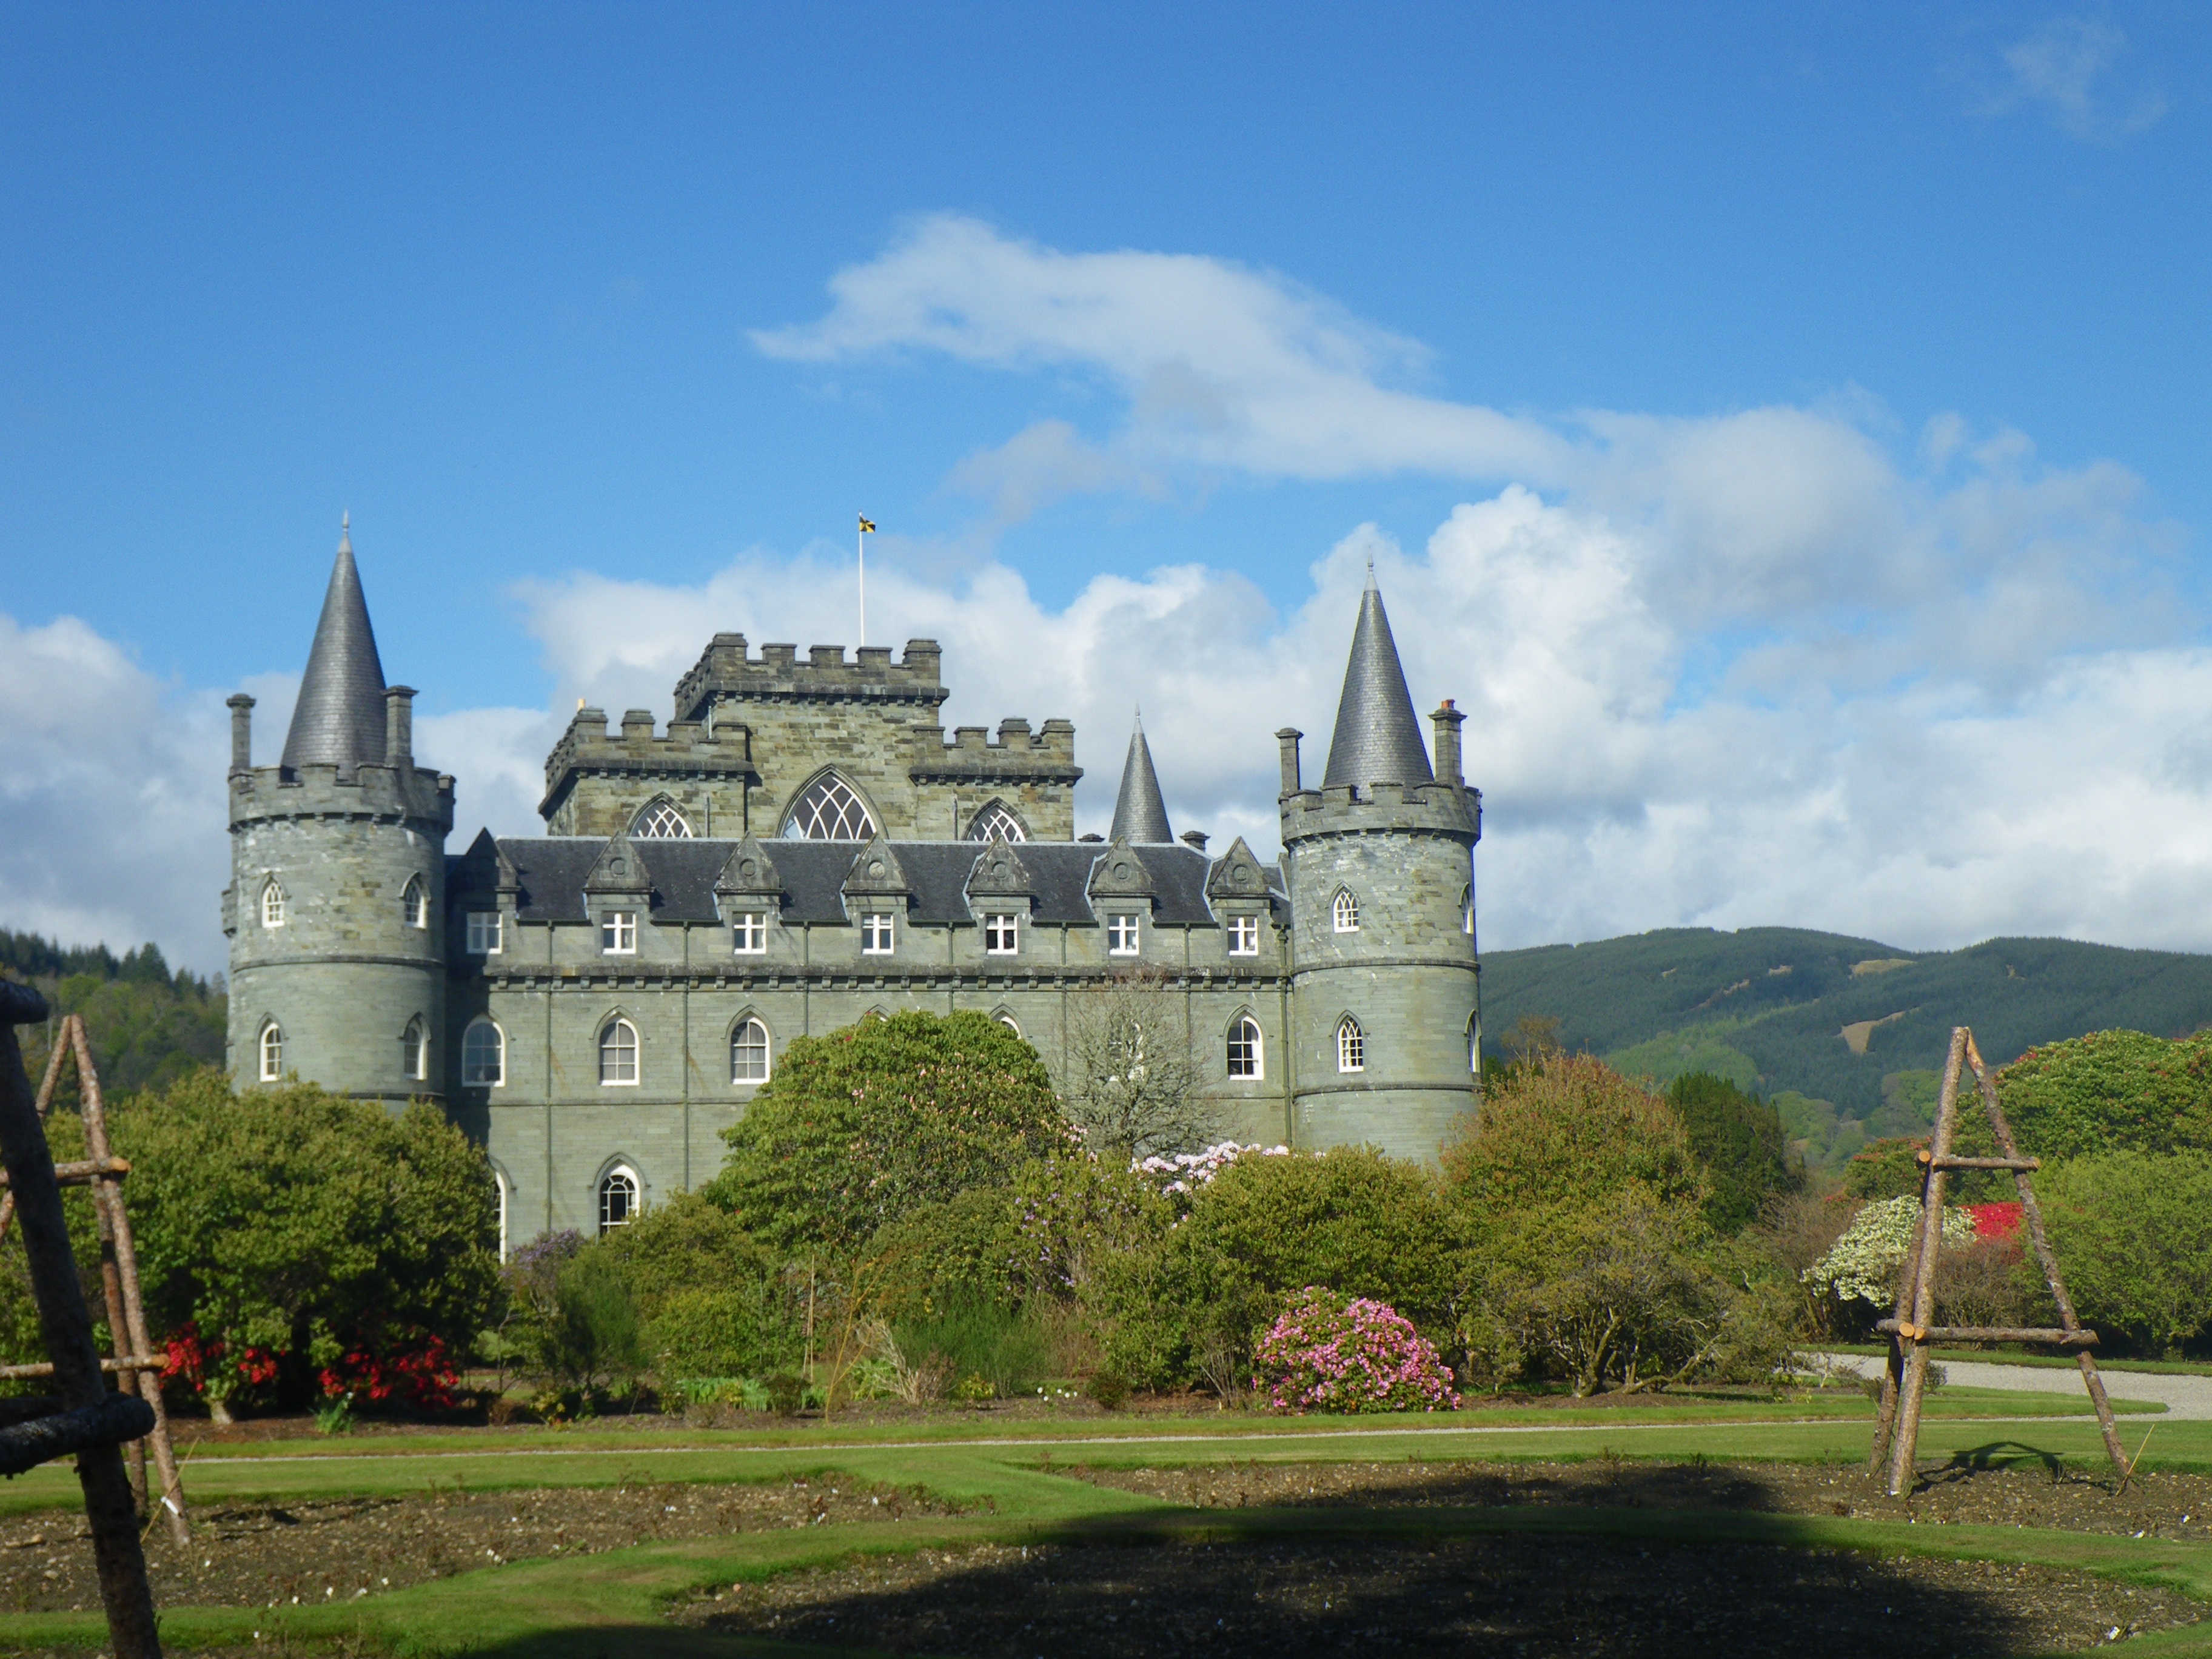
landscape, building, chateau, stone, castle, monastery, scotland, scottish, estate, tours, stately home